Chalan Kanoa, Saipan

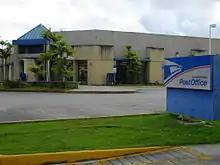
Chalan Kanoa Post Office

Chalan Kanoa (Old Japanese name: 茶覧, "Charan") is one of the settlements on Saipan, the largest of the Northern Mariana Islands. After World War II it became the largest settlement on the island.